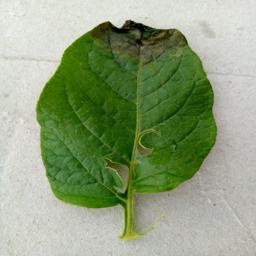
Etiqueta: Late Blight